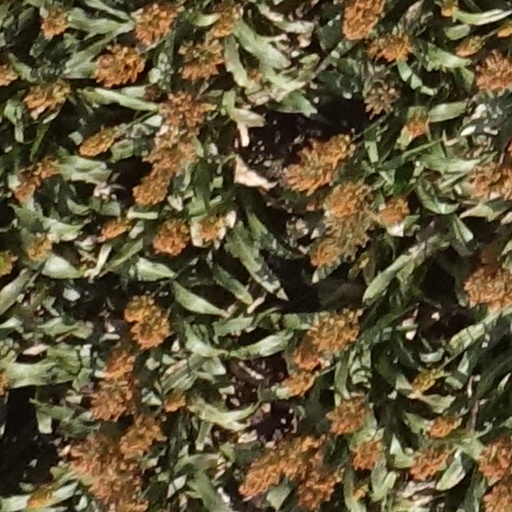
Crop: sorghum